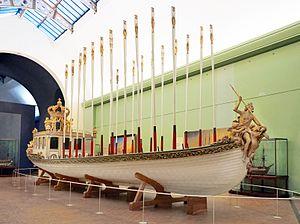
Le canot de l'Empereur est un canot d'apparat construit pour Napoléon Iᵉʳ et réutilisé par Napoléon III. Il a été exposé au musée de la Marine à Paris puis transféré à Brest.